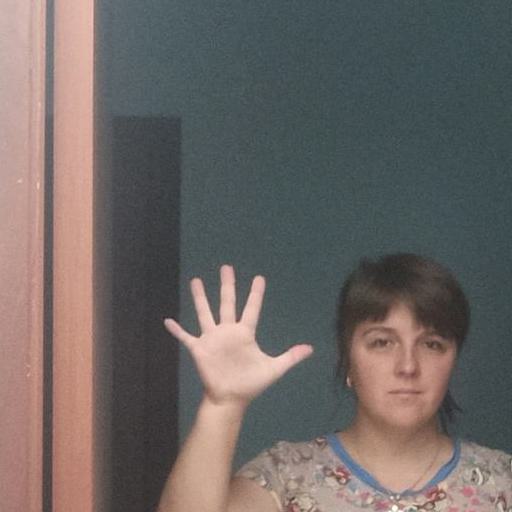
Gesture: palm